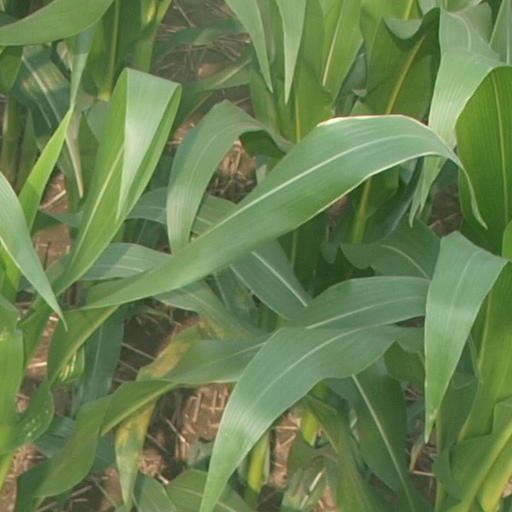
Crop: maize; corn